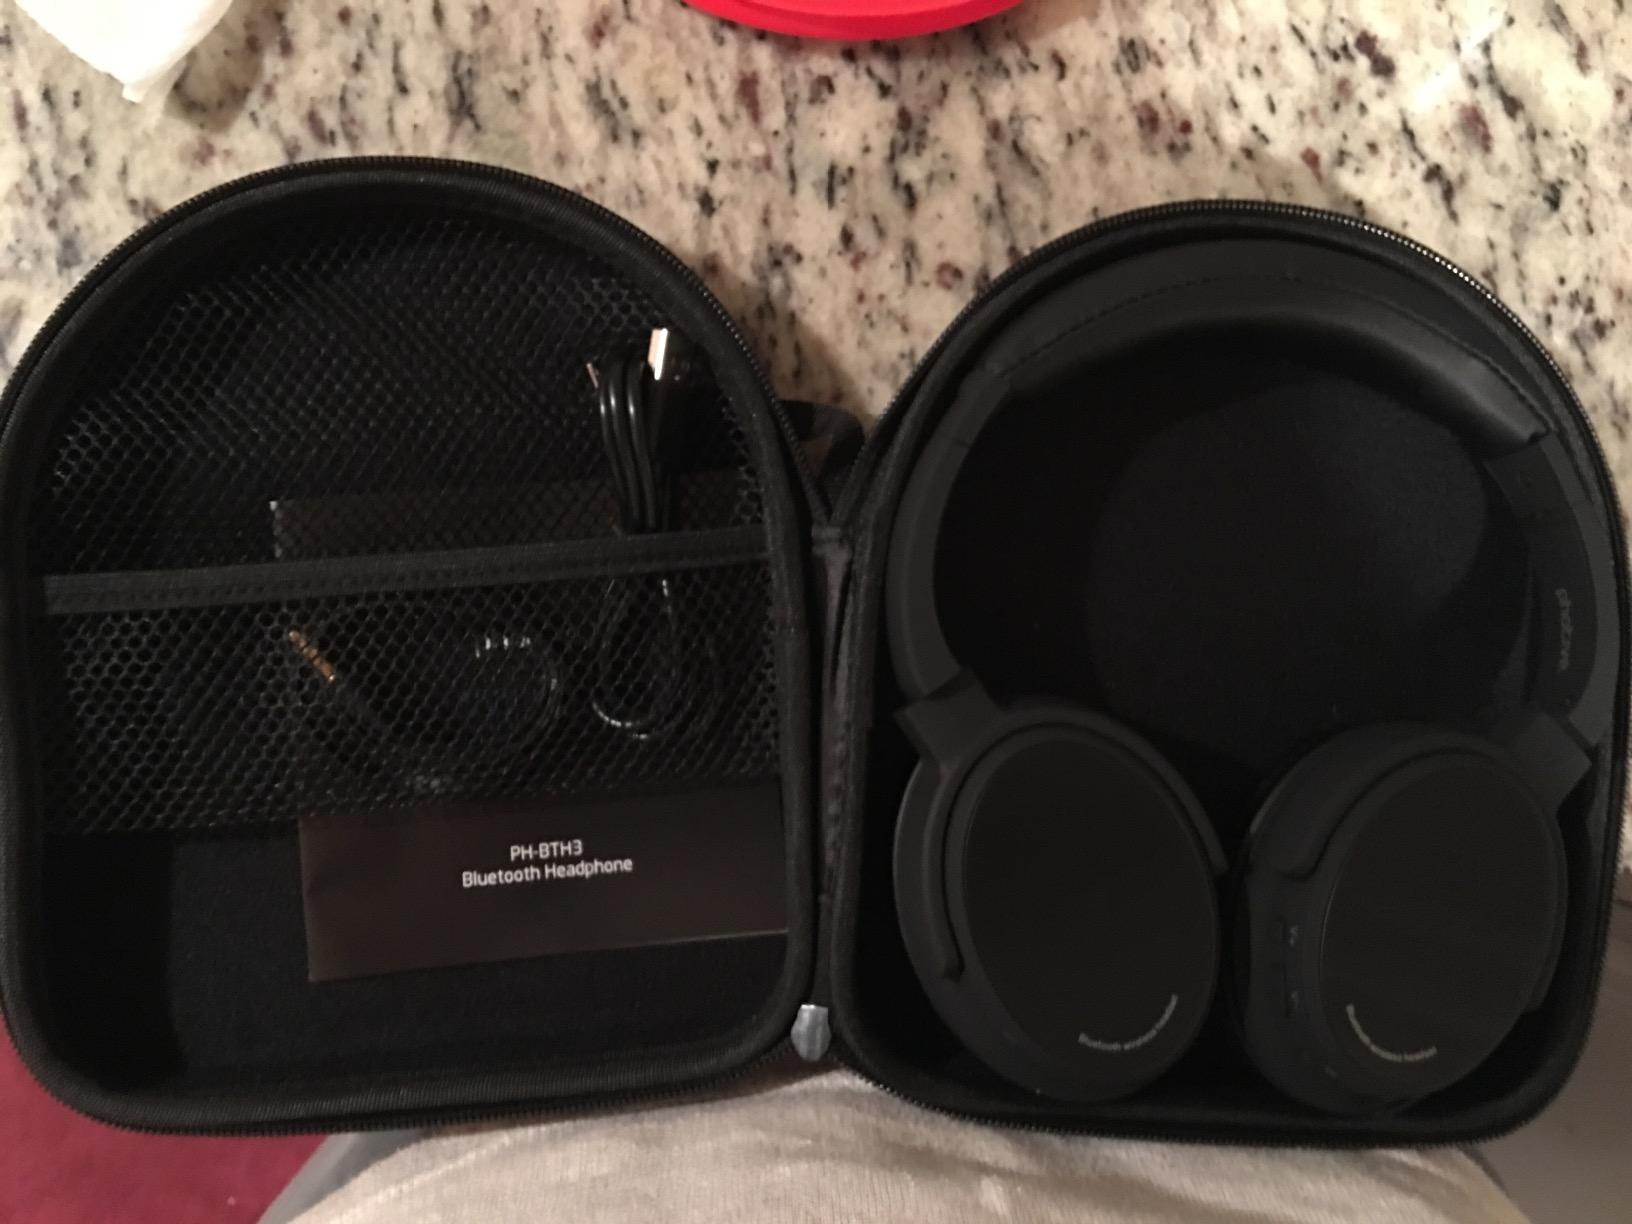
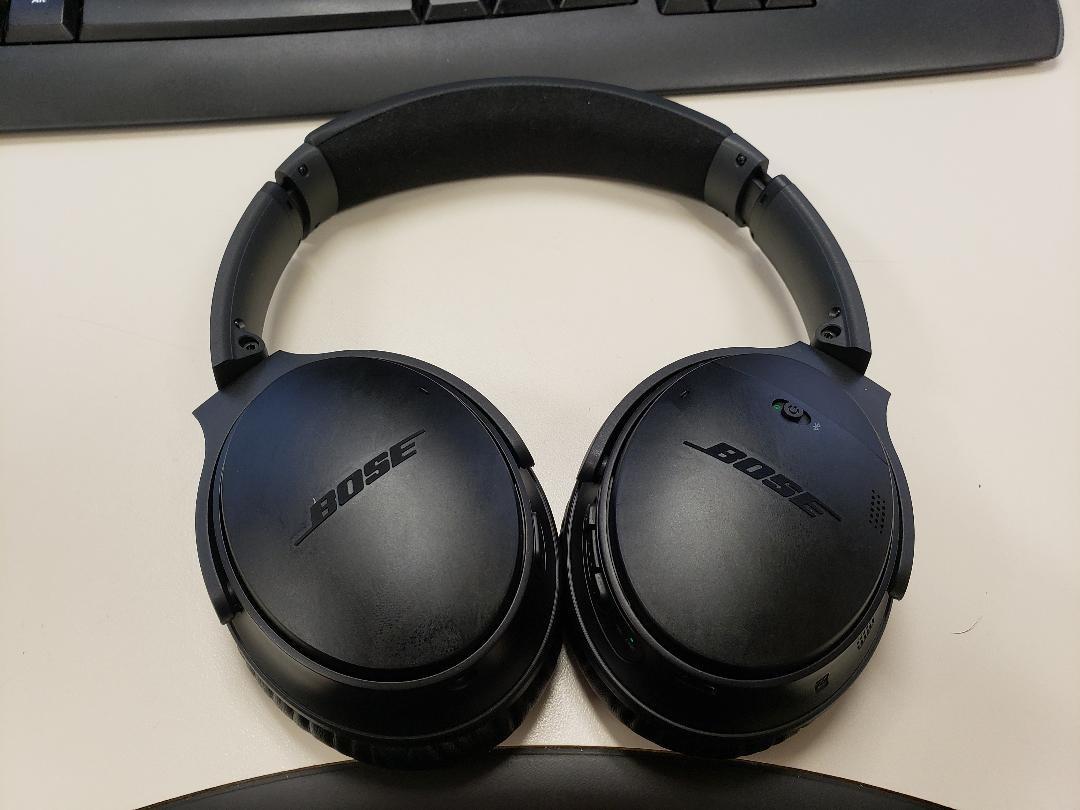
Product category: headphones
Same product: no